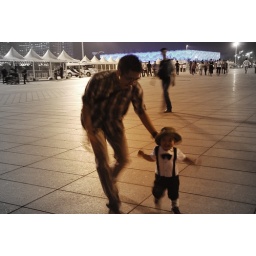
Rafa and Dad. Dad, running after the hyperactive boy in tux.